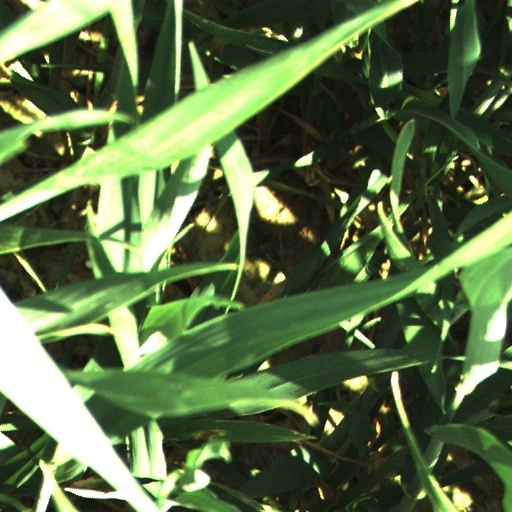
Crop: wheat